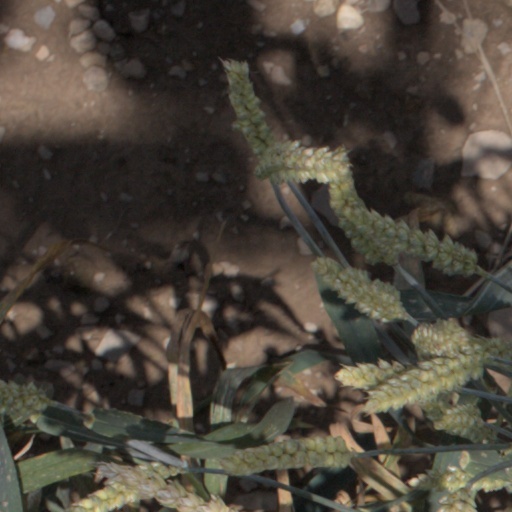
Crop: wheat